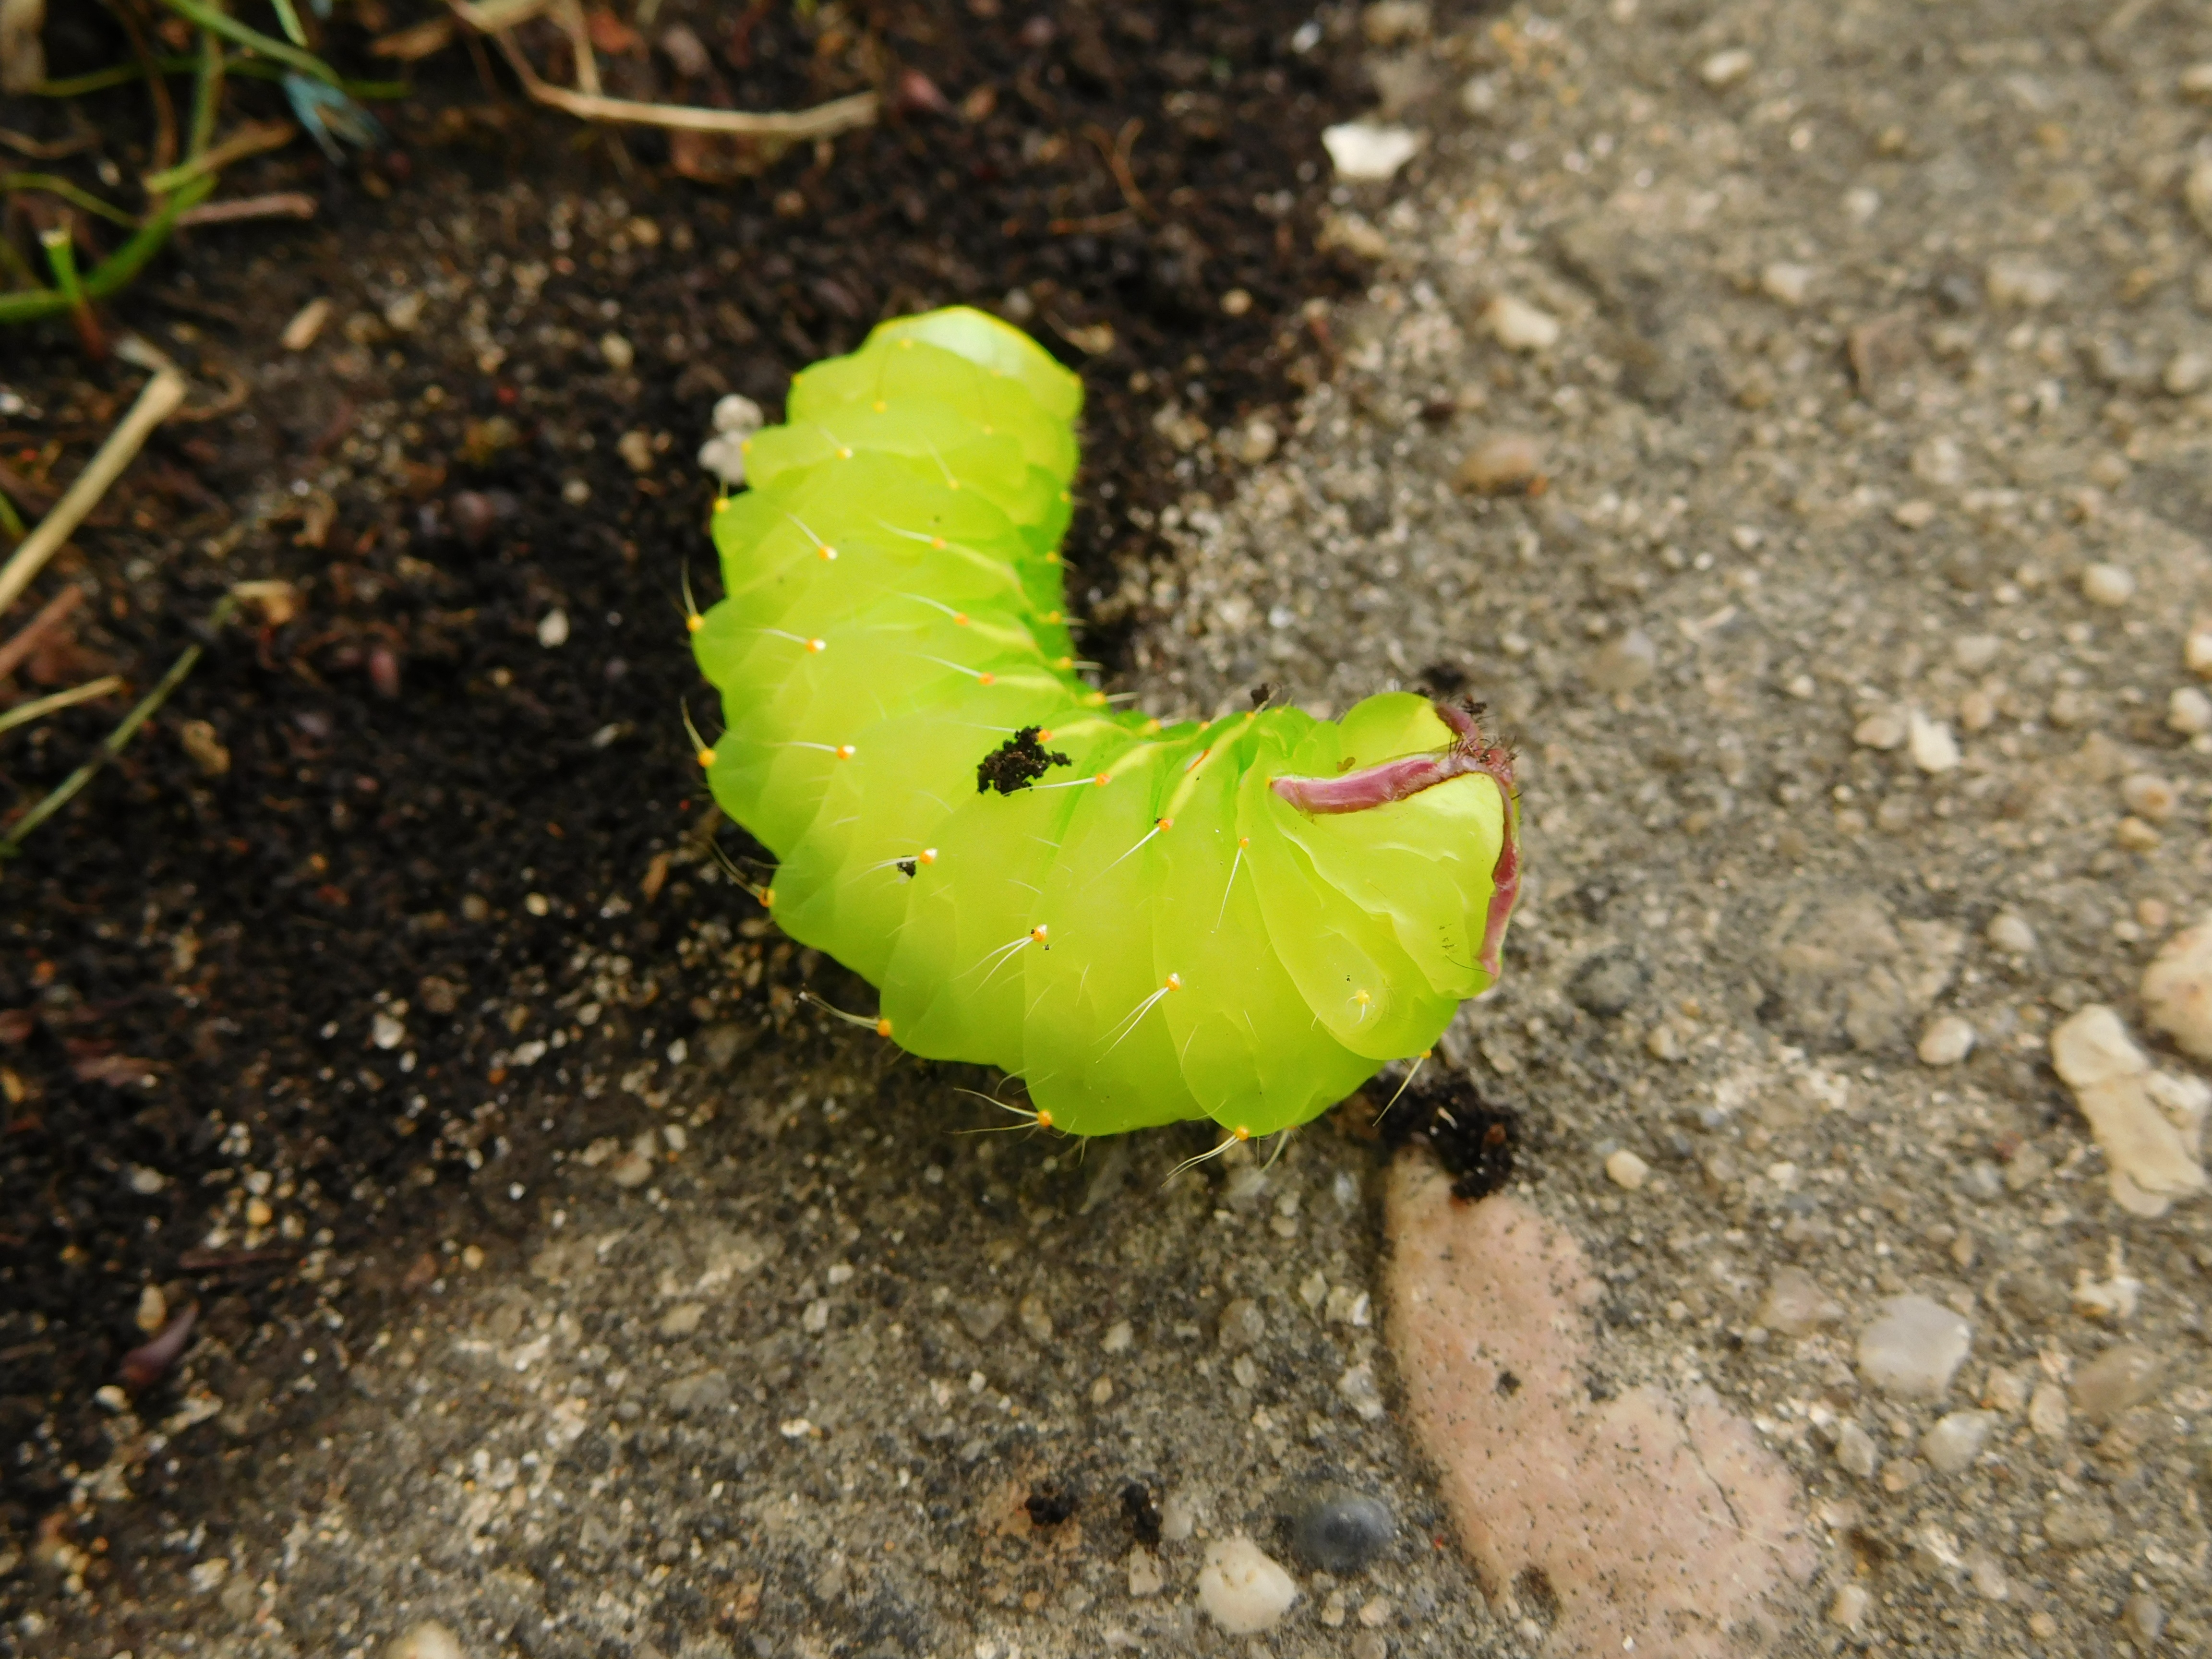
leaf, flower, wildlife, green, color, insect, macro, small, soil, bug, agriculture, fauna, invertebrate, caterpillar, crawling, camouflage, large, worm, cabbage, larva, macro photography, moths and butterflies